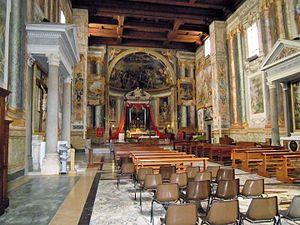
La basilique San Vitale est une basilique mineure de Rome, se situant au rione Monti, sur la via Nazionale. Le nom complet de la basilique est Santi Vitale e Compagni martiri in Fovea.